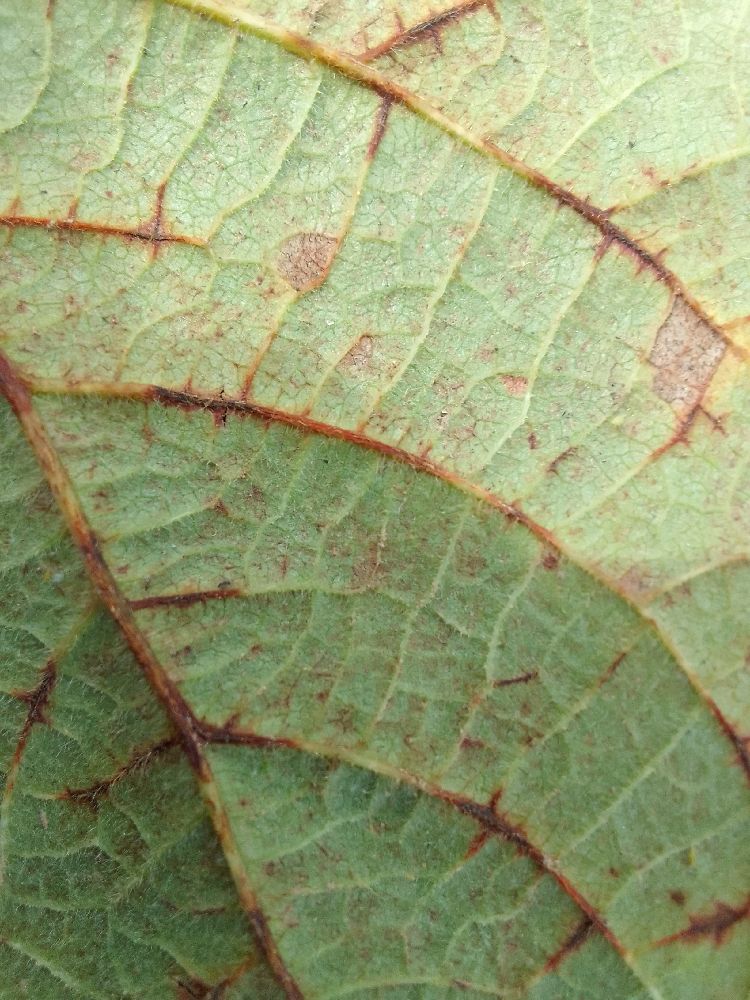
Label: anthracnose